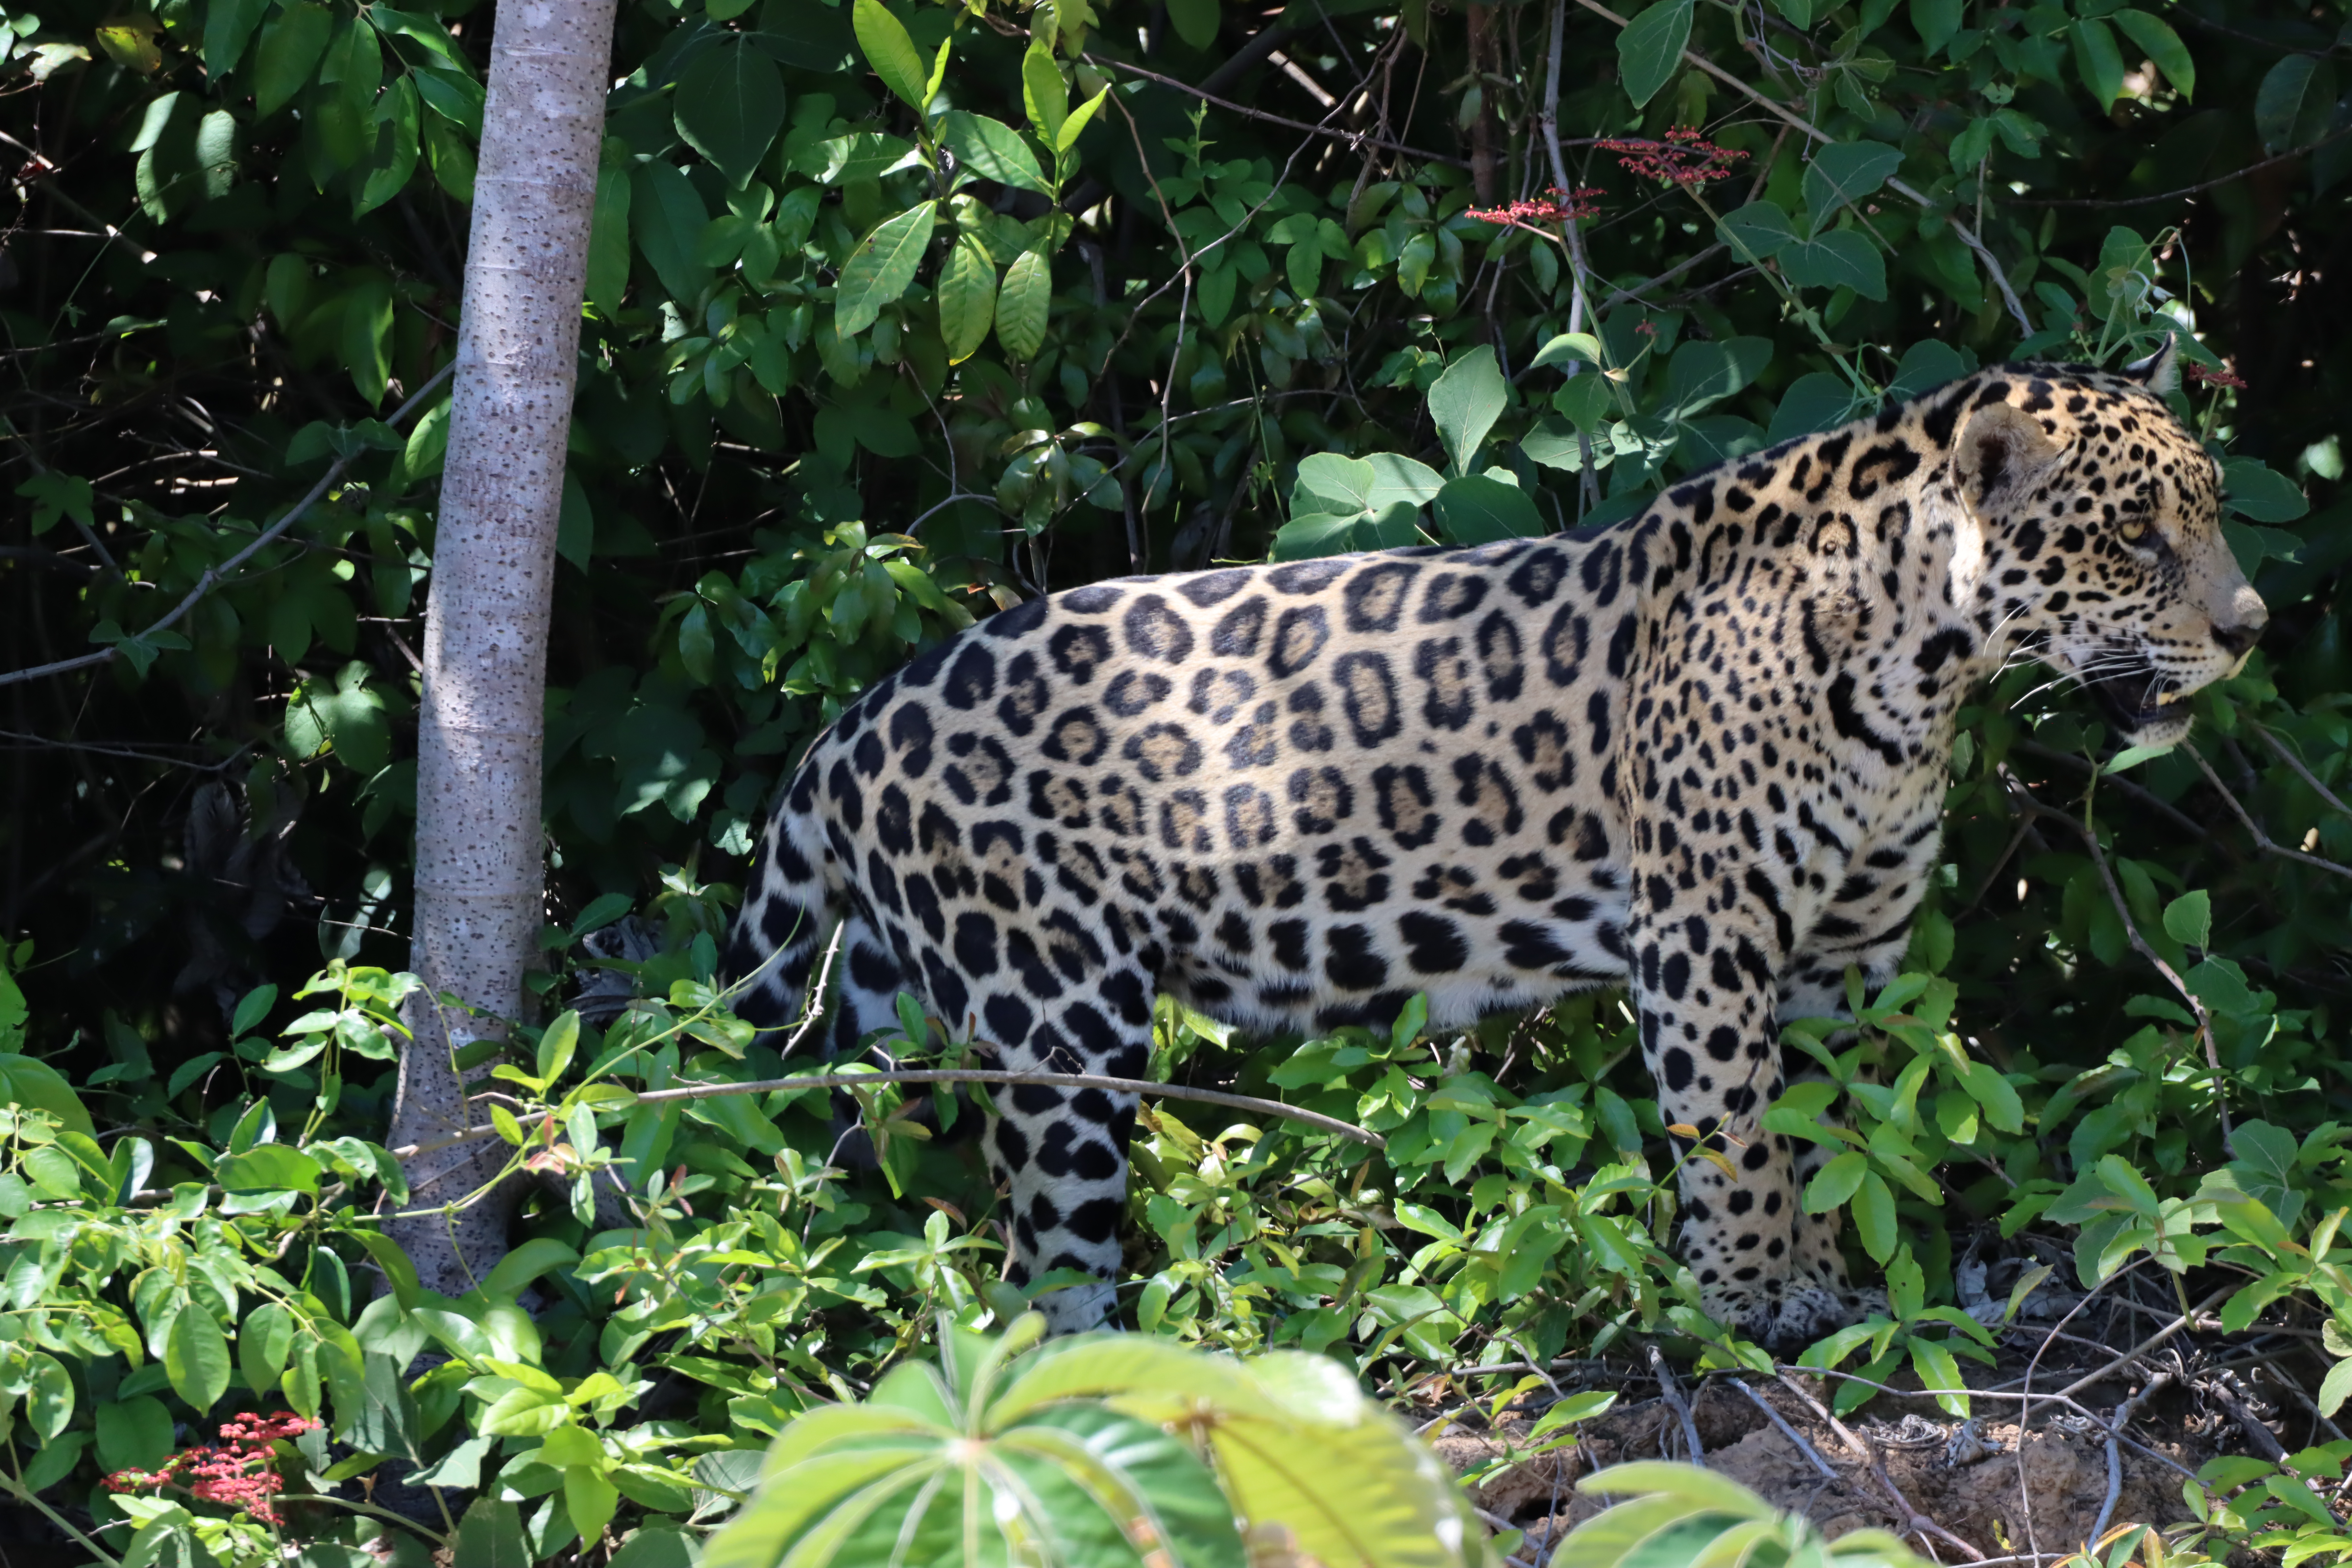
Jaguar: Lua